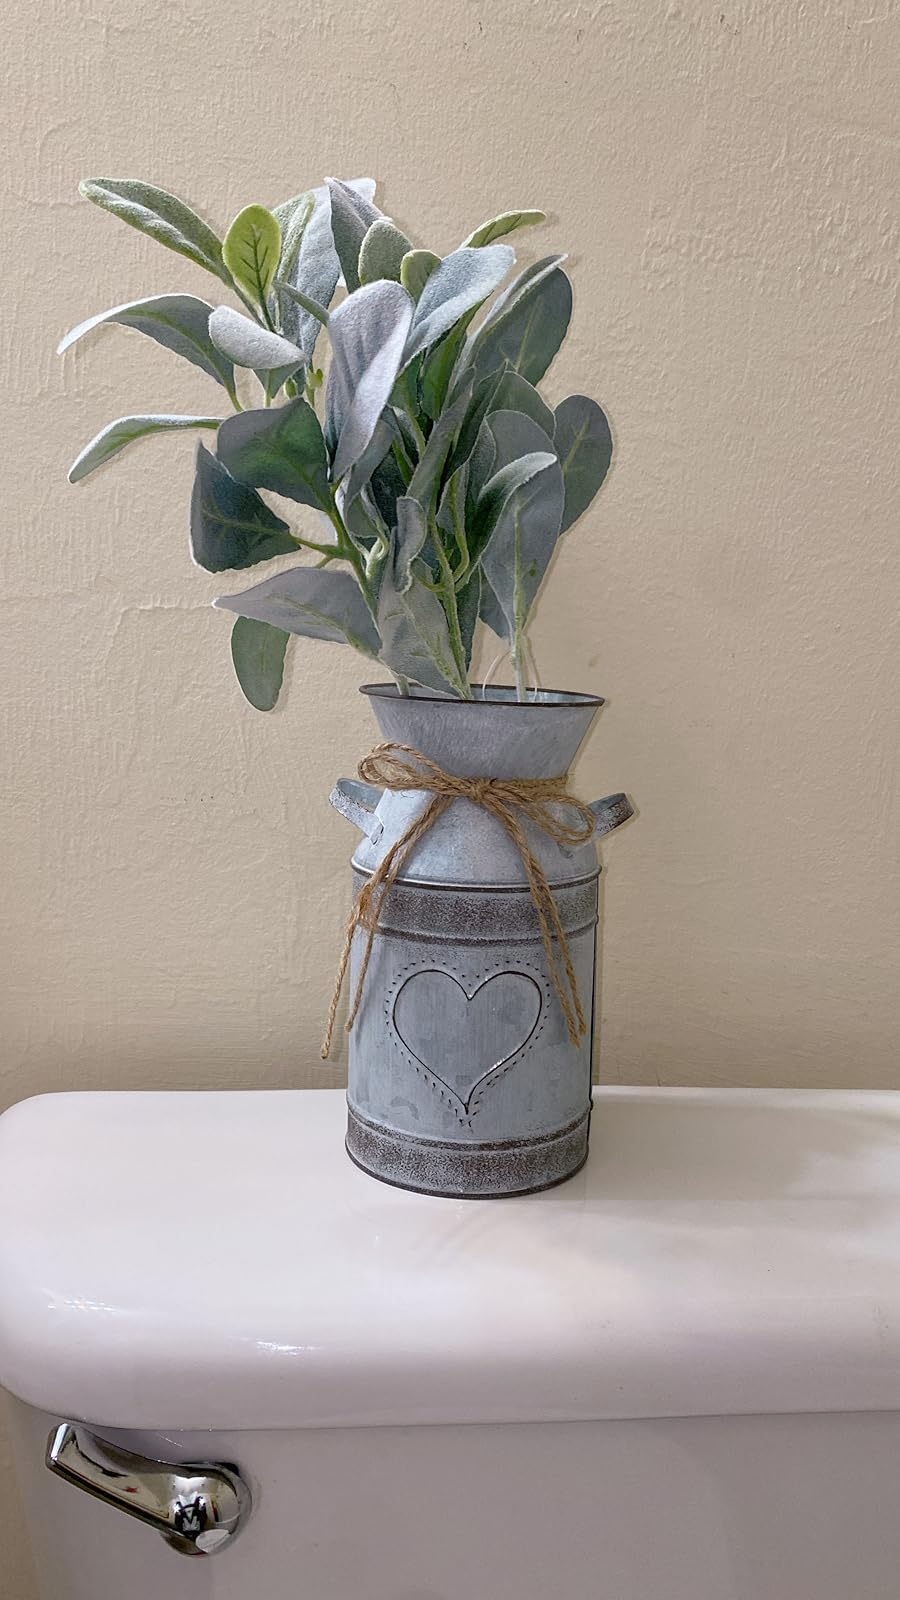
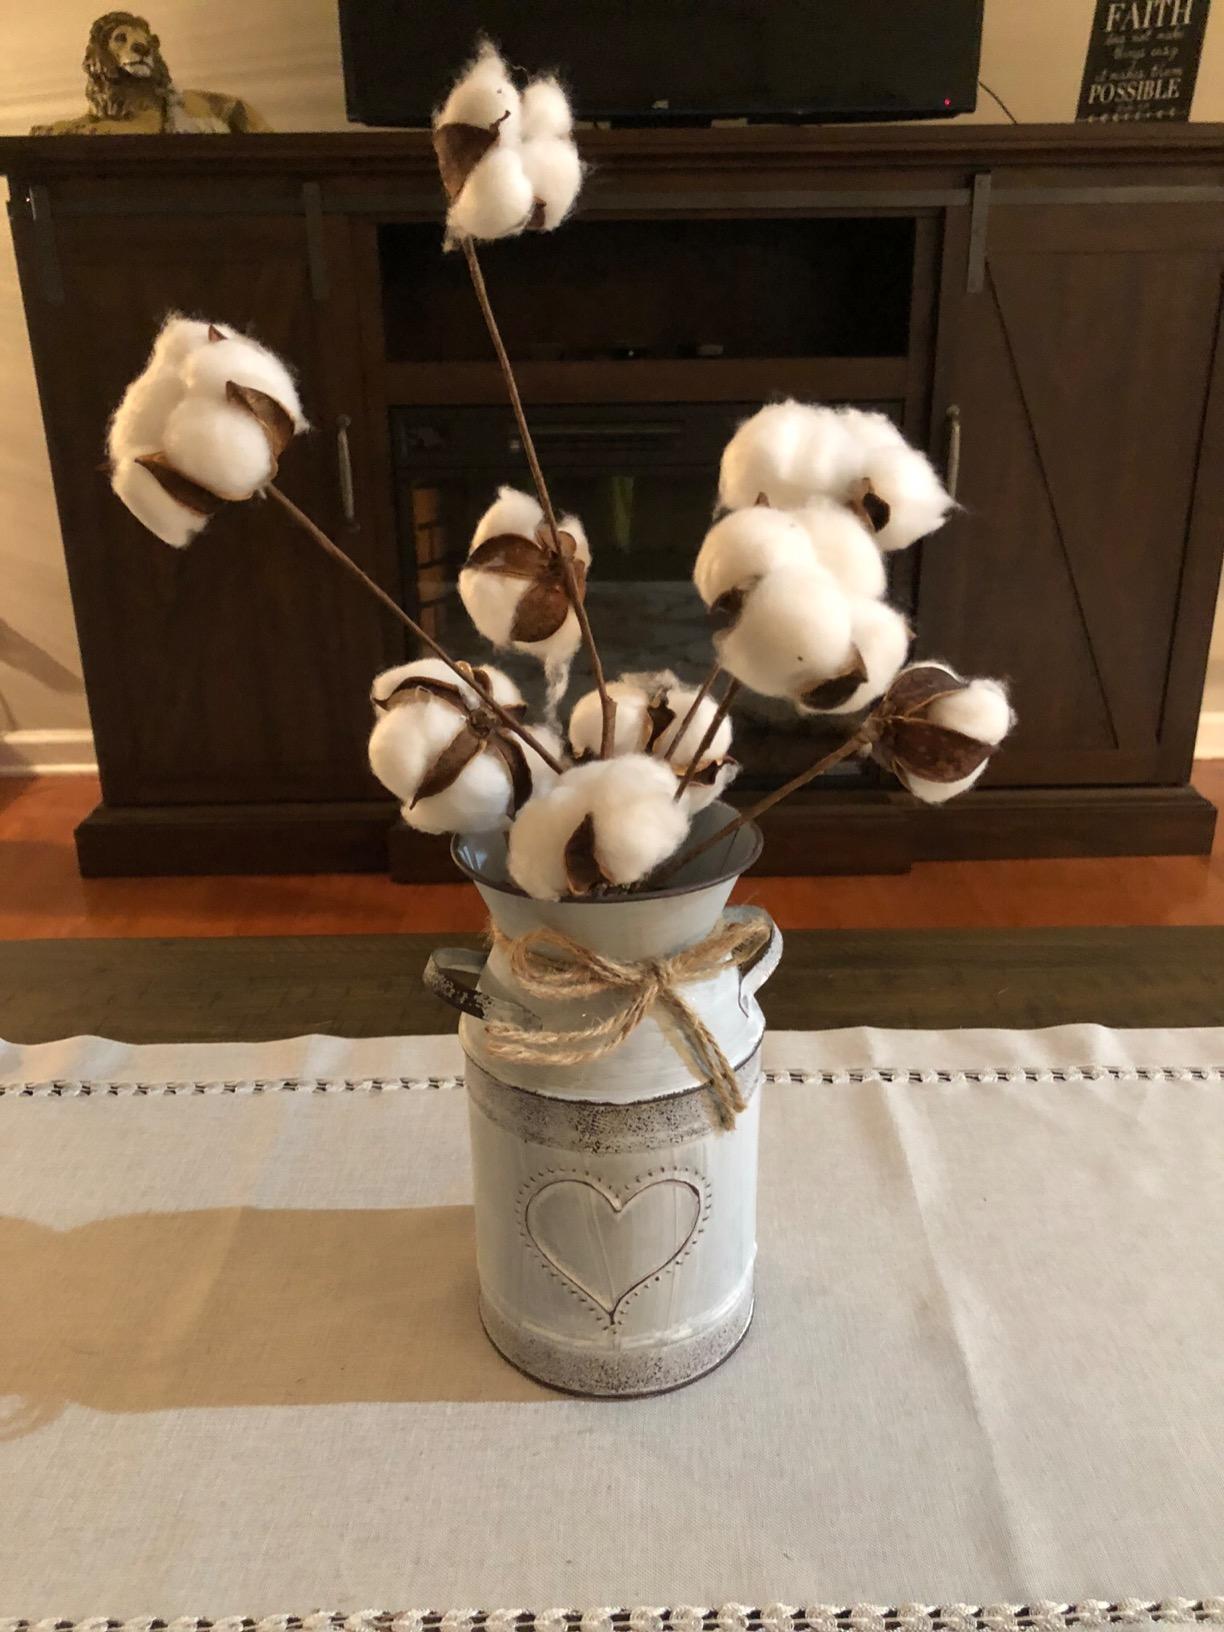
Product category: vase
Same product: yes